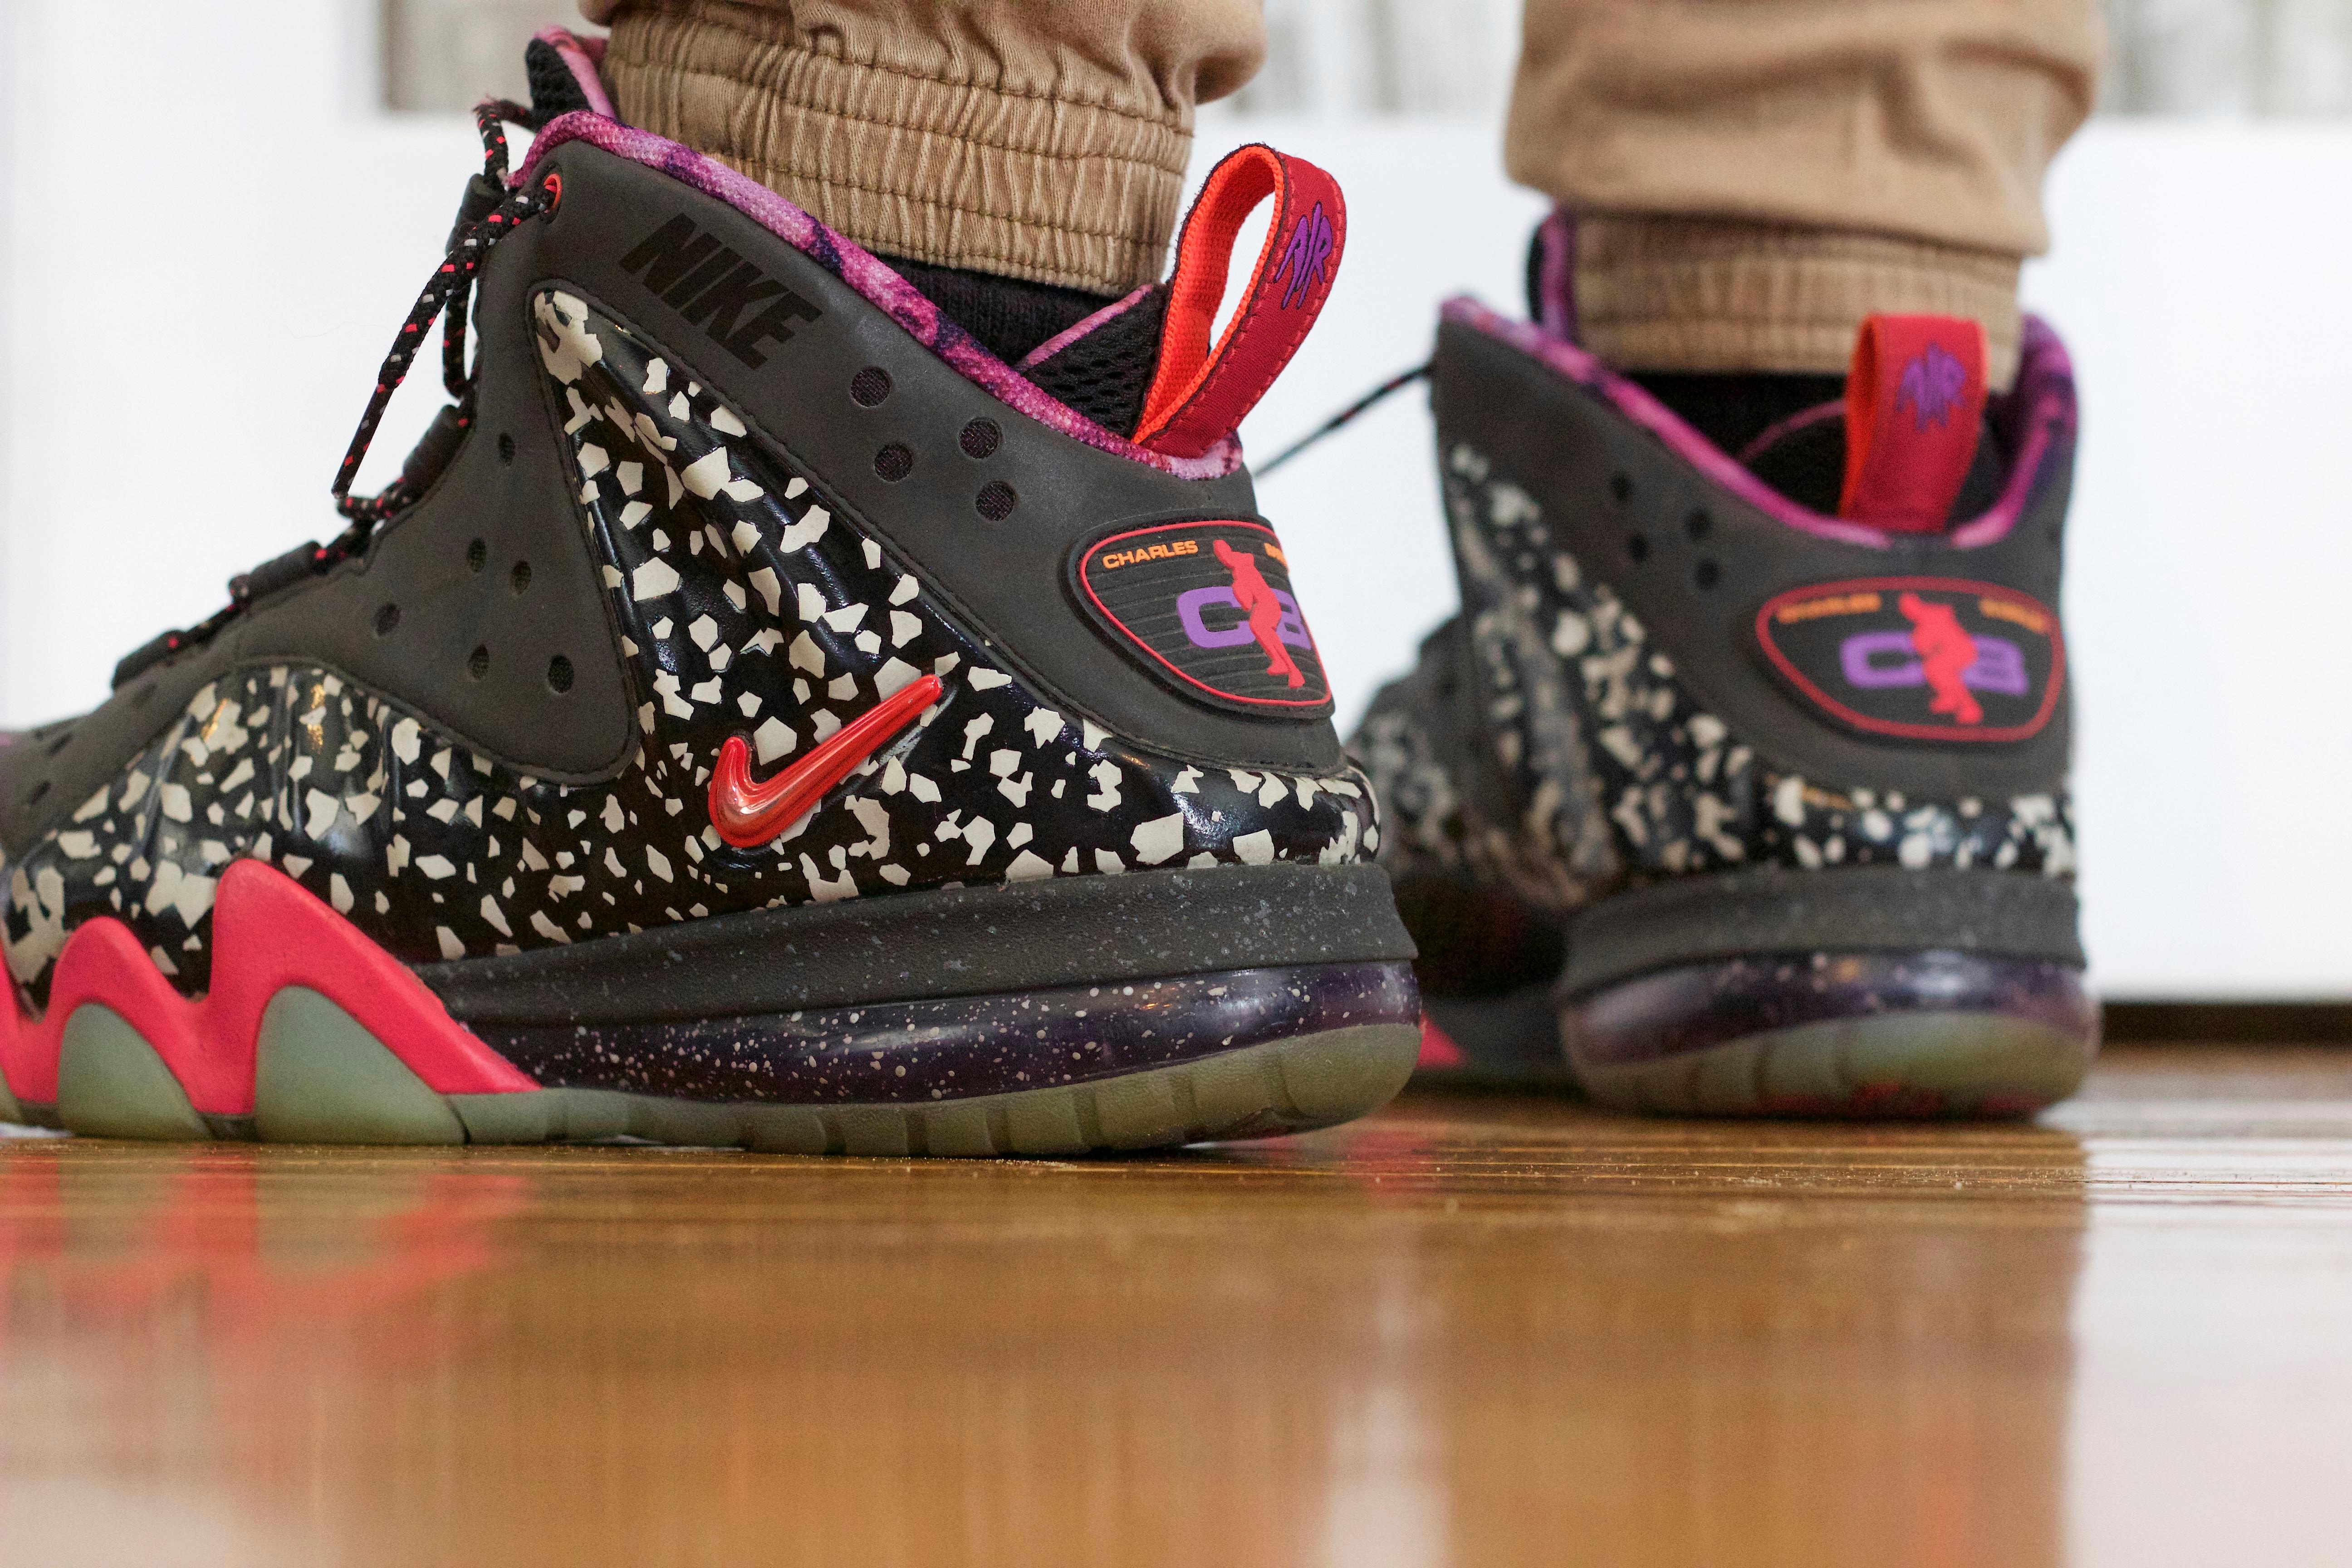
shoe, product, sneakers, footwear, outdoor shoe